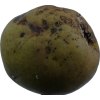
Label: pear